Vehicle registration plate

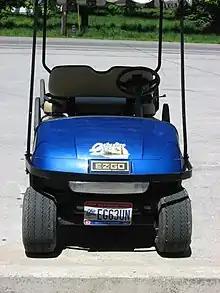
Some jurisdictions license non-traditional vehicles, such as golf carts, particularly on-road vehicles, such as this one in Put-in-Bay, Ohio.

A vehicle registration plate, also known as a number plate (British, Indian and Australian English), license plate (American English) or licence plate (Canadian English), is a metal or plastic plate attached to a motor vehicle or trailer for official identification purposes. All countries require registration plates for commercial road vehicles such as cars, trucks, and motorcycles, for hire. Whether they are required for other vehicles, such as bicycles, boats, or tractors, may vary by jurisdiction. The registration identifier is a numeric or alphanumeric ID that uniquely identifies the vehicle or vehicle owner within the issuing region's vehicle register. In some countries, the identifier is unique within the entire country, while in others it is unique within a state or province. Whether the identifier is associated with a vehicle or a person also varies by issuing agency. There are also electronic license plates.